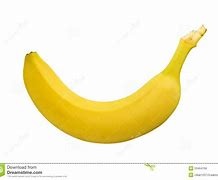
Label: banana